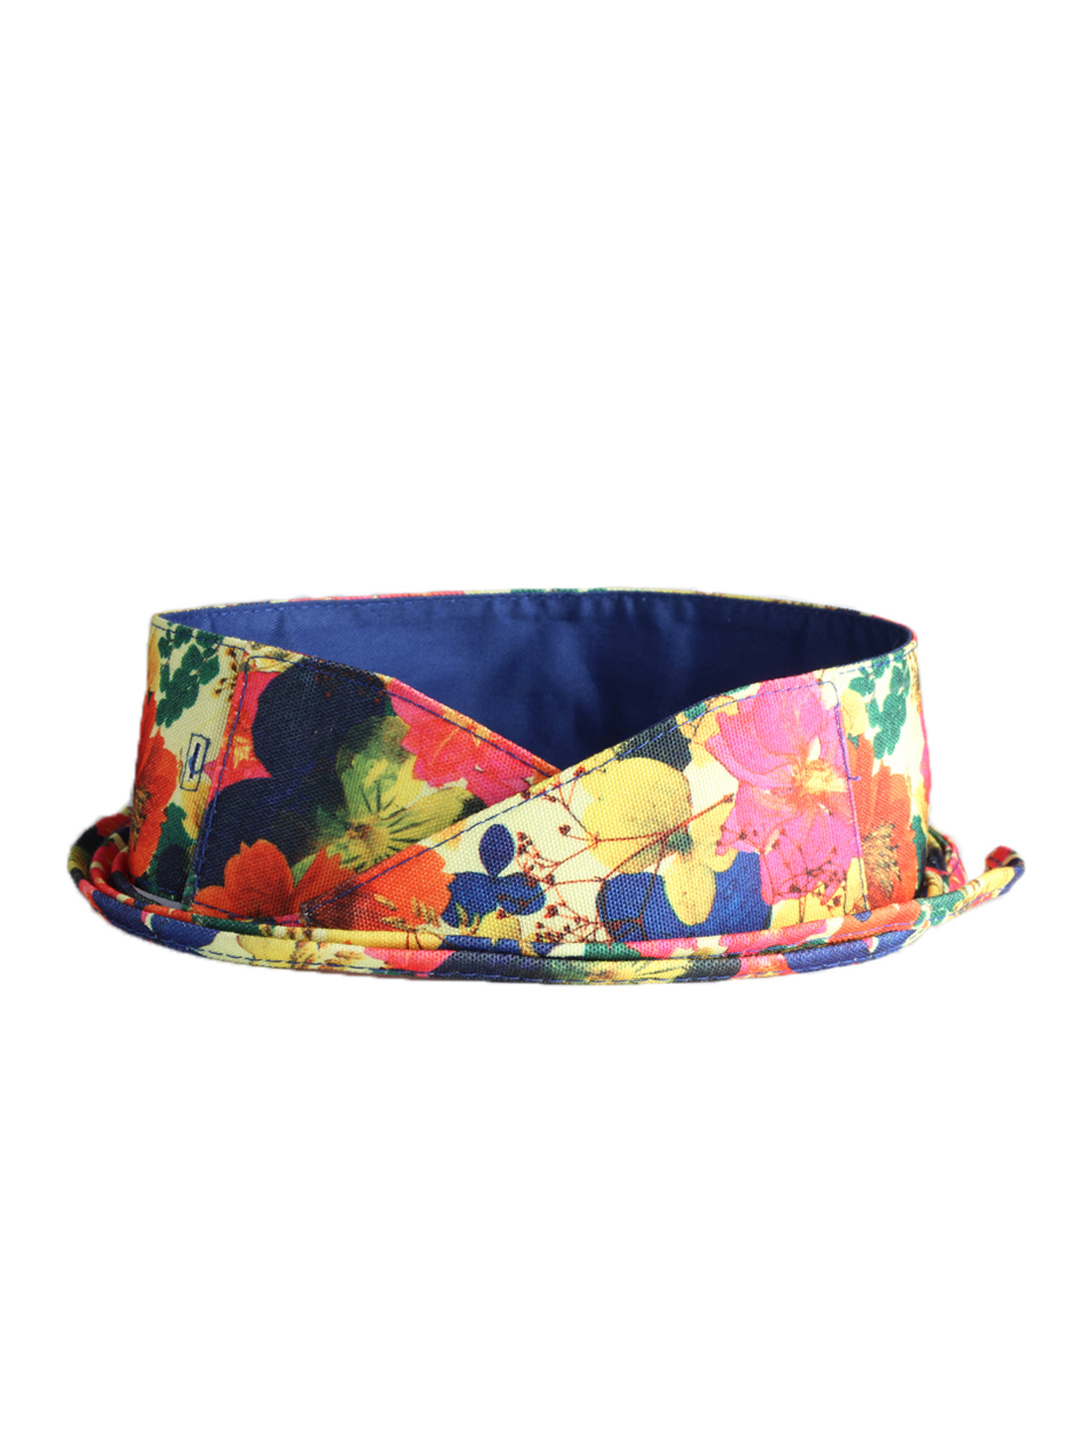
Pieces Women Yellow Canvas Belt
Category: Accessories / Belts / Belts
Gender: Women
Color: Yellow
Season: Summer 2012
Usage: Casual